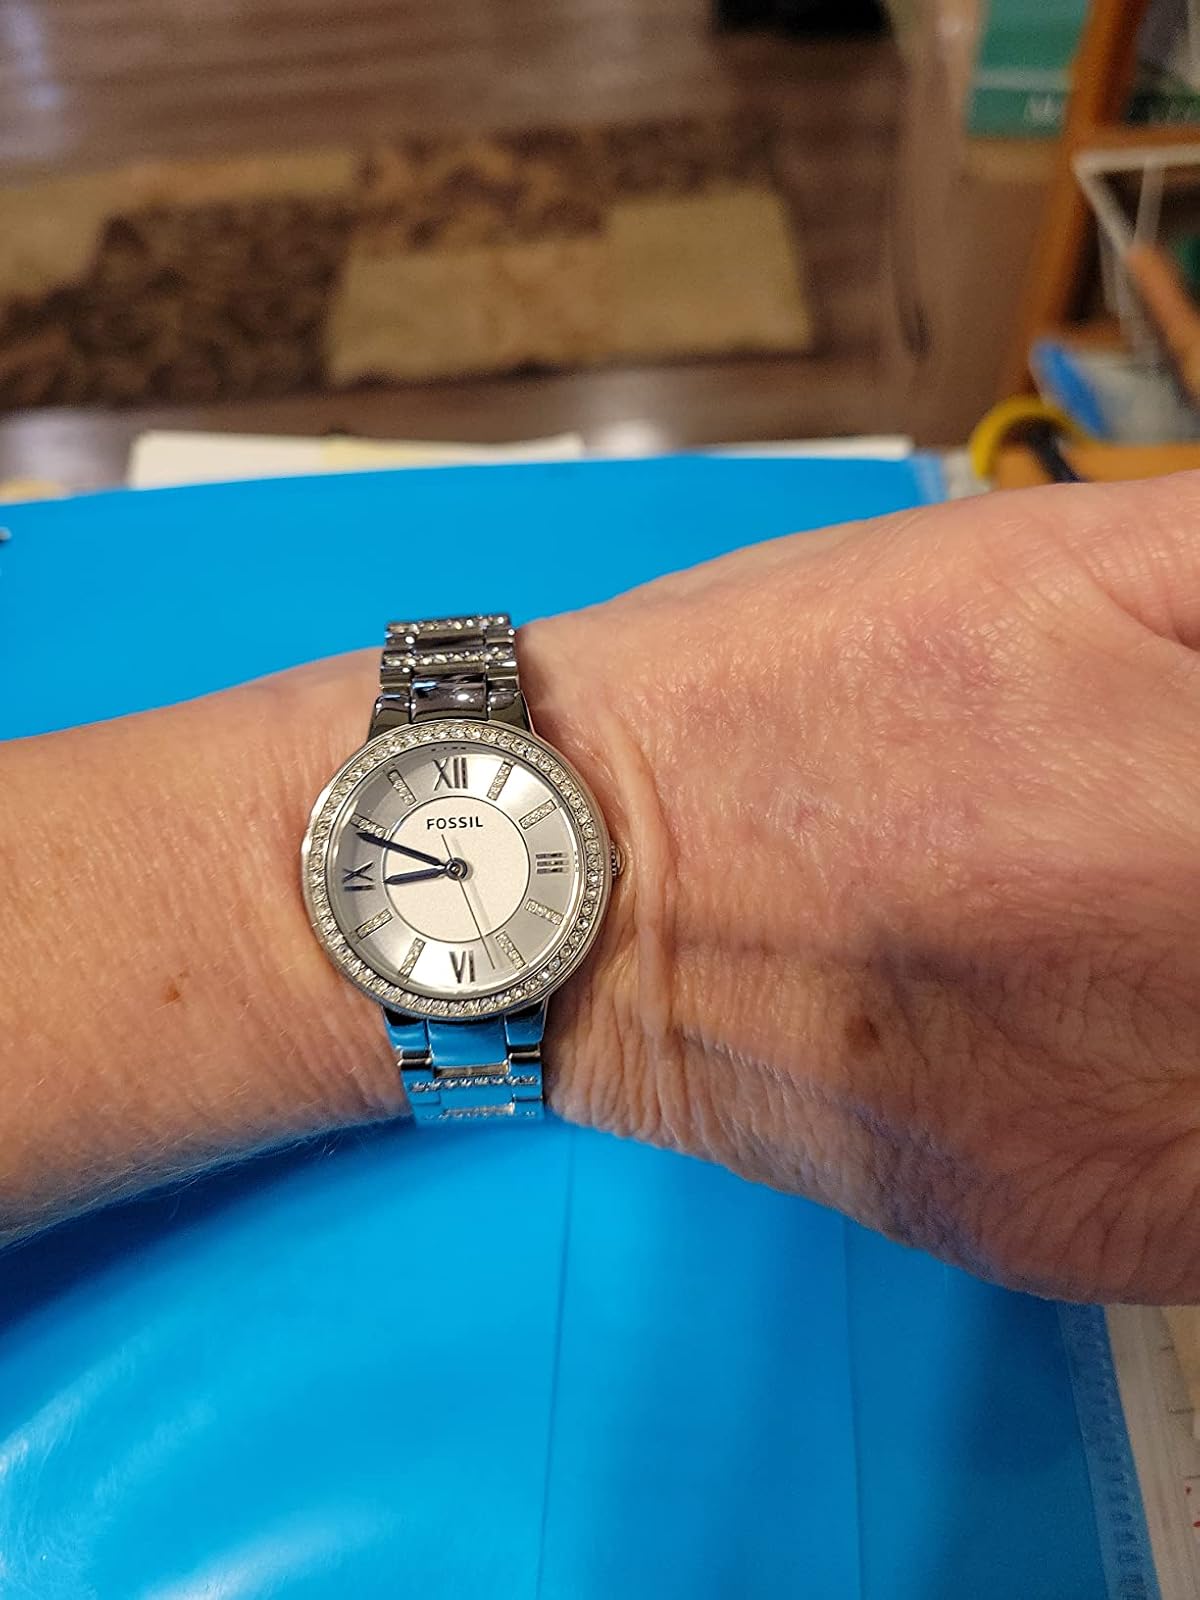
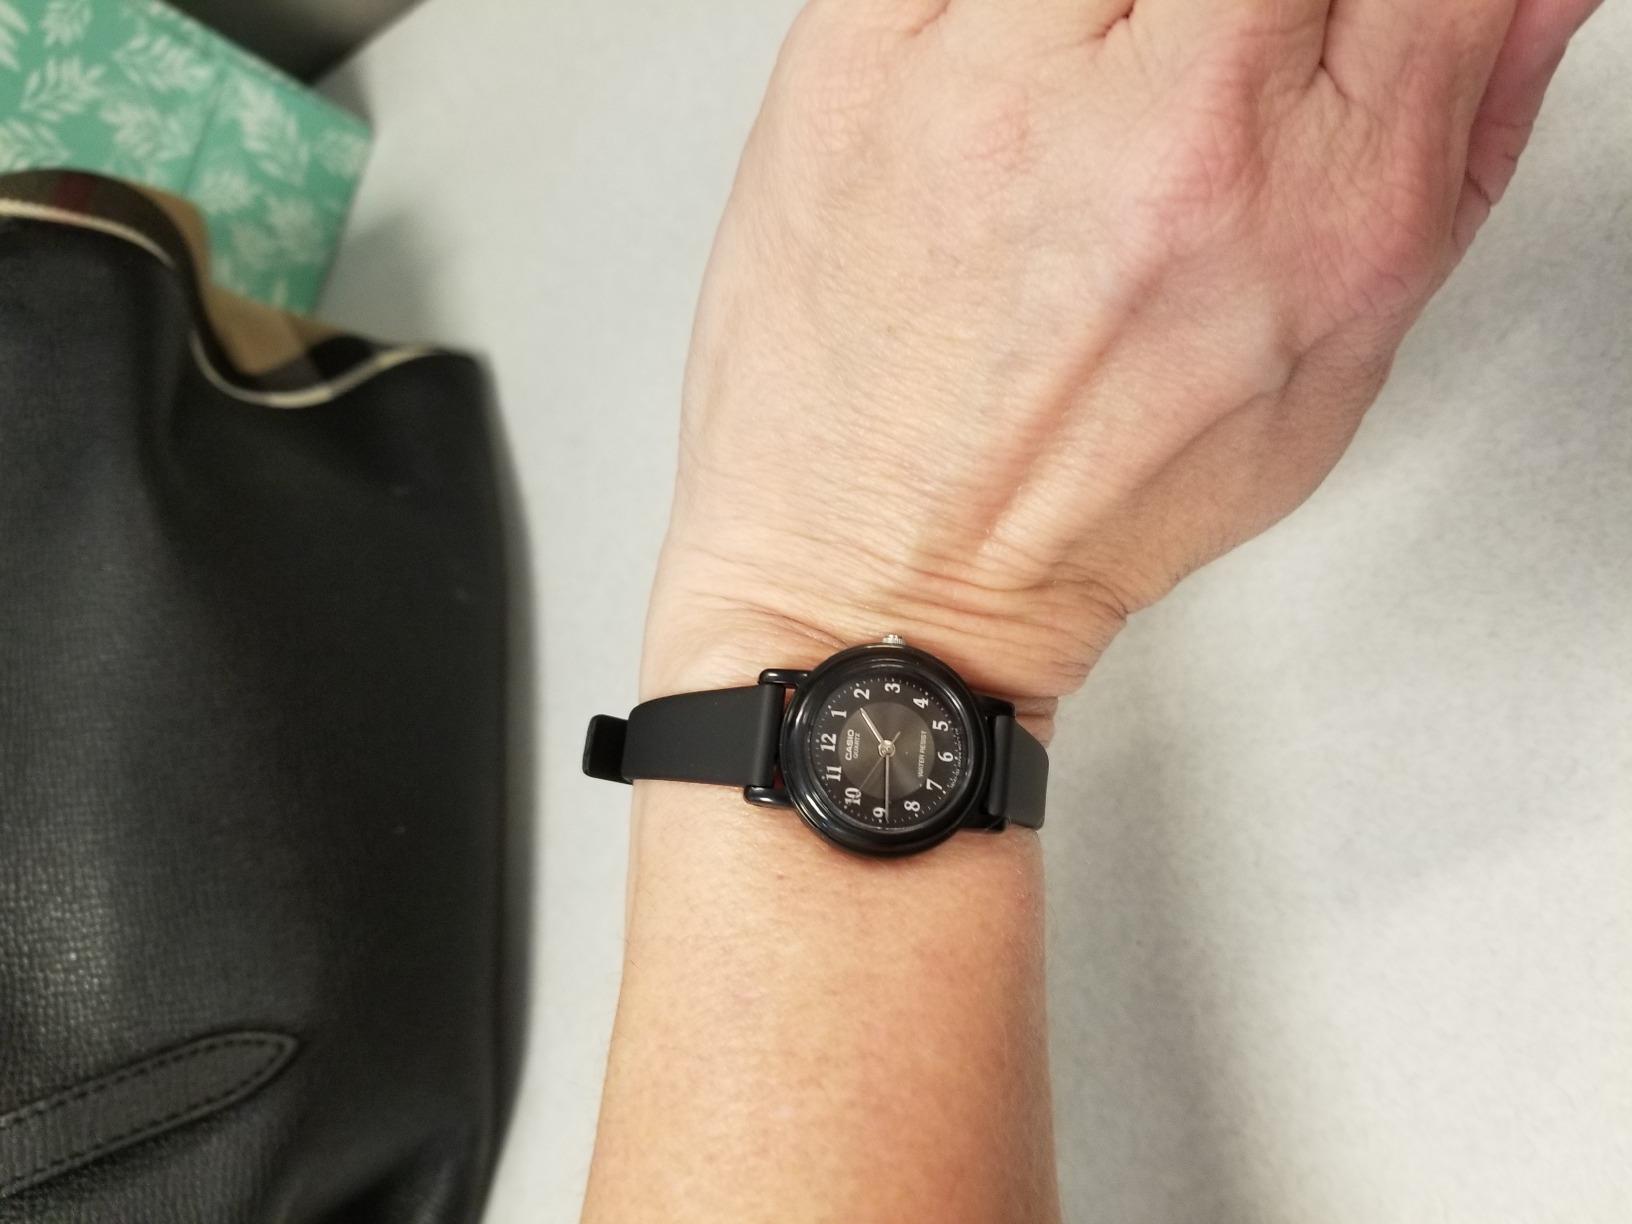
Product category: accessories_watch
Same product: no